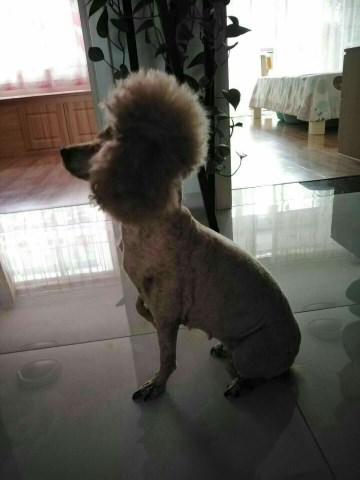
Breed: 7449-n000128-teddy